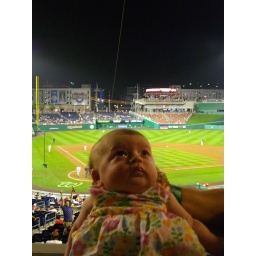
Rooting for the Nats in my cute dress from Aunt Sara.